David Newell

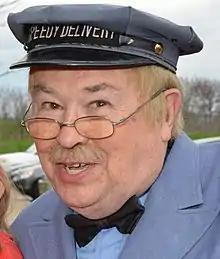
Newell as Mr. McFeely in 2015

David Alexander Newell (born November 24, 1938) is an American television actor known primarily for his portrayal of Mr. McFeely, the delivery man on "Mister Rogers' Neighborhood". He also worked in the public relations department of Fred Rogers Productions. His character's most famous catchphrase was "Speedy Delivery!" He toured the country until he retired in 2015, promoting "Mister Rogers' Neighborhood" as Mr. McFeely.